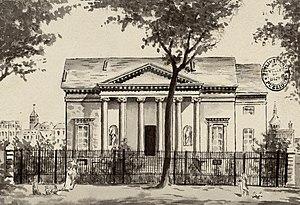
Maison Saint-Père, rue des Godrans, estampe, lavis, 12 x 17 cm, Bibliothèque municipale de Dijon, cote
Claude Saintpère, né le 11 février 1771 à Dijon et mort le 22 juillet 1854 dans sa ville natale, est un architecte et professeur d'architecture français.